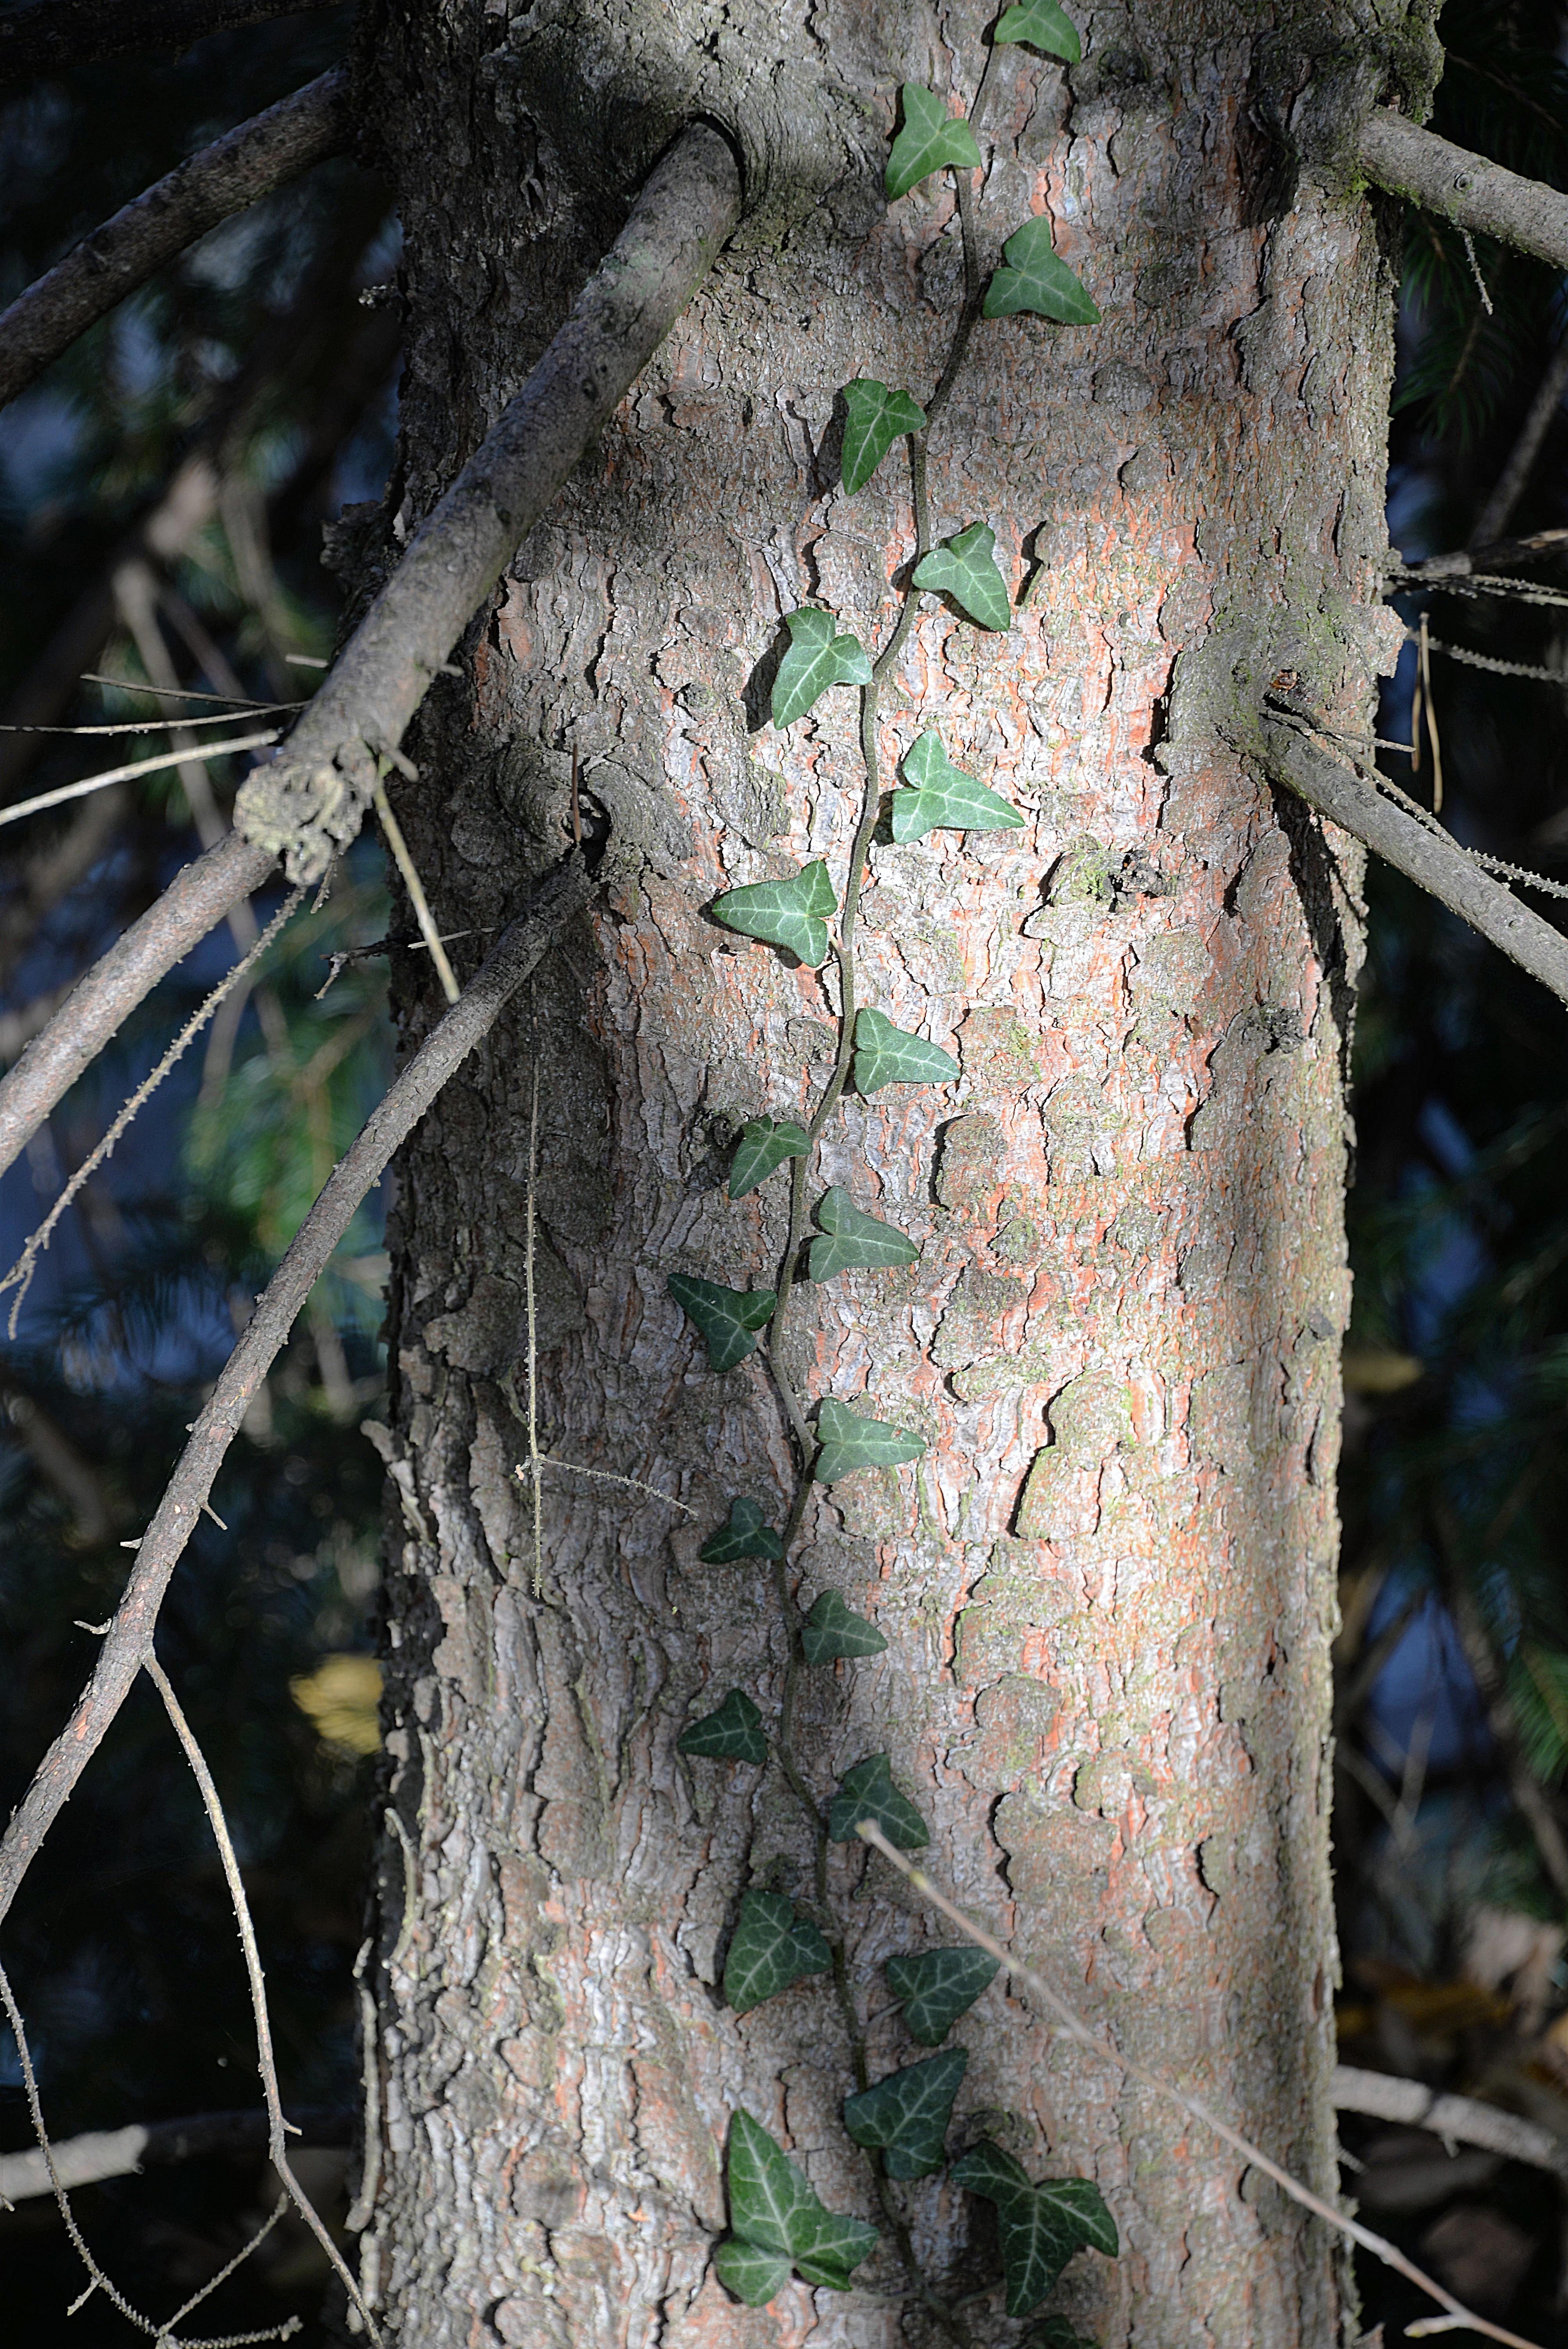
tree, nature, branch, bird, plant, wood, leaf, flower, trunk, wildlife, log, ivy, botany, climber, flora, fauna, woodland, ranke, tree bark, woody plant